Abu Bakr al-Razi

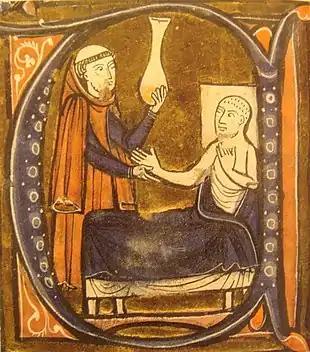
Depiction of al-Razi in a 13th-century manuscript of a work by Gerard of Cremona

Al-Razi was born in the city of Ray (modern Rey, also the origin of his name "al-Razi"), into a family of Persian stock and was a native speaker of Persian language. Ray was situated on the Great Silk Road that for centuries facilitated trade and cultural exchanges between East and West. It is located on the southern slopes of the Alborz mountain range situated near Tehran, Iran.